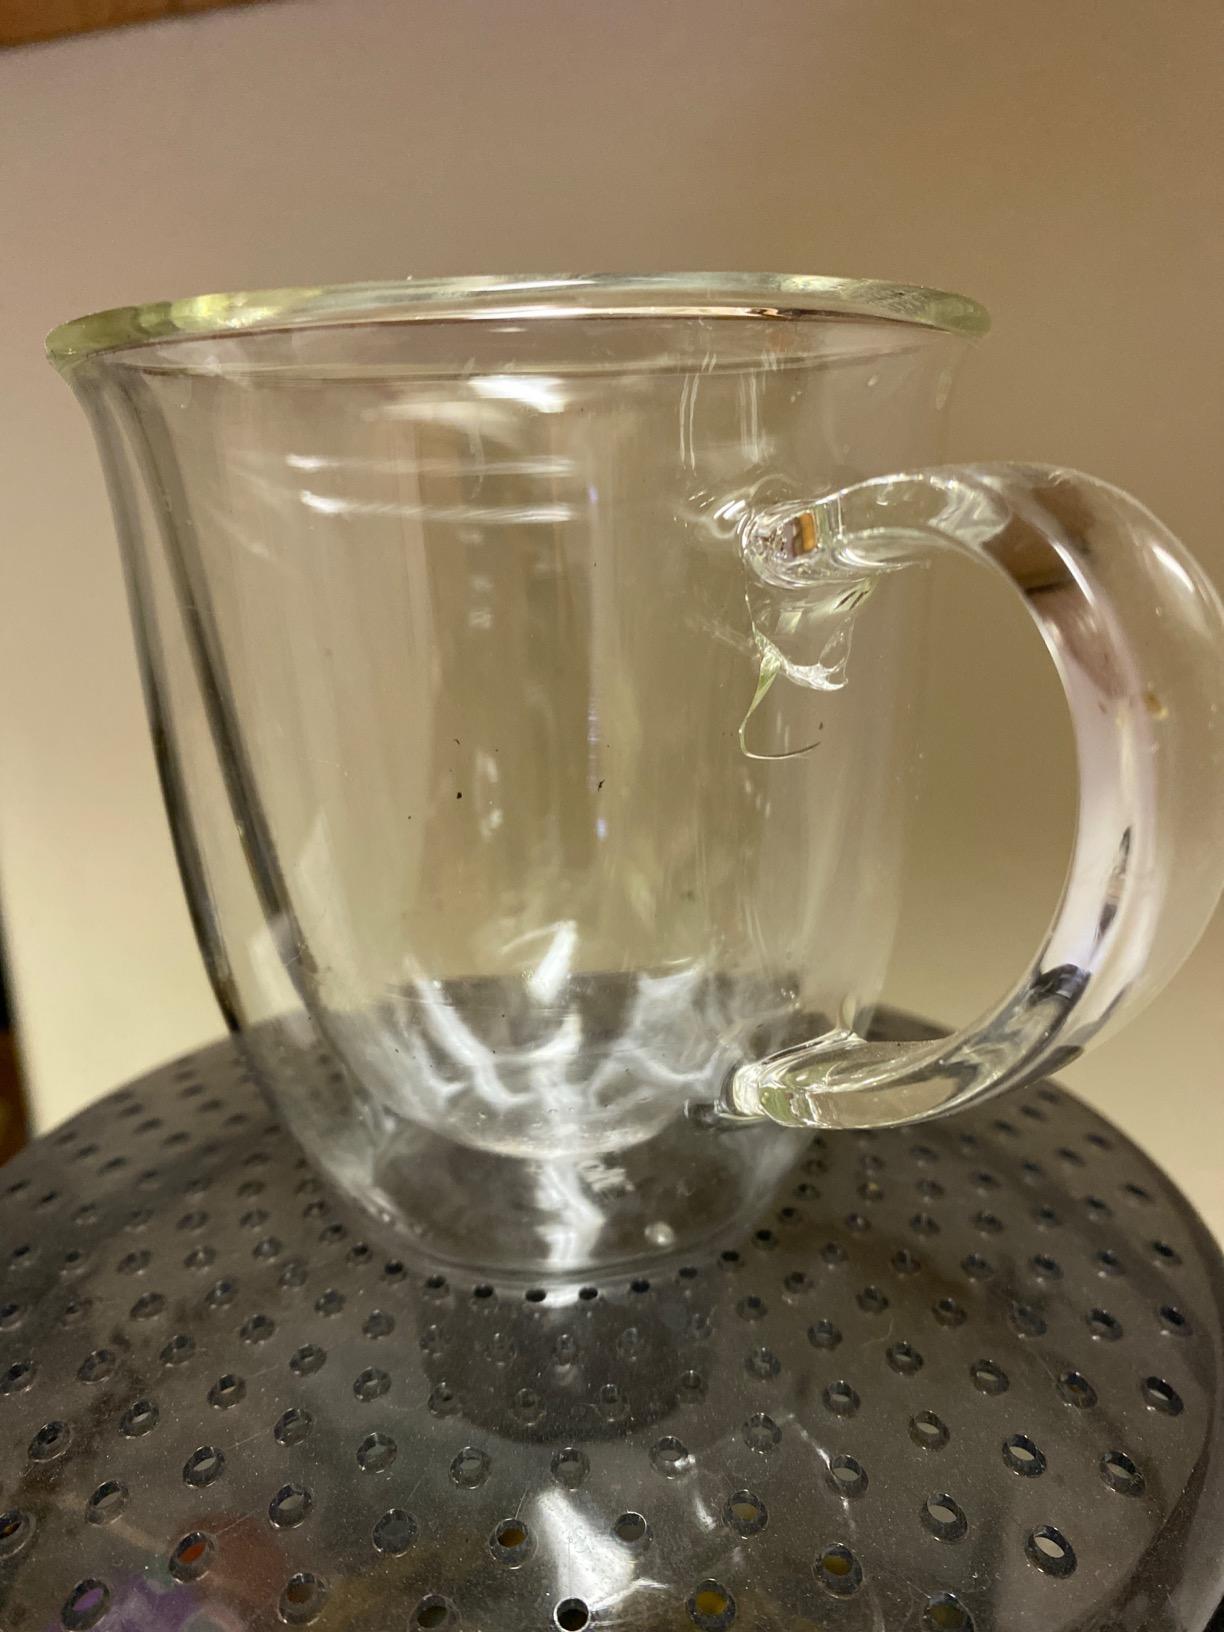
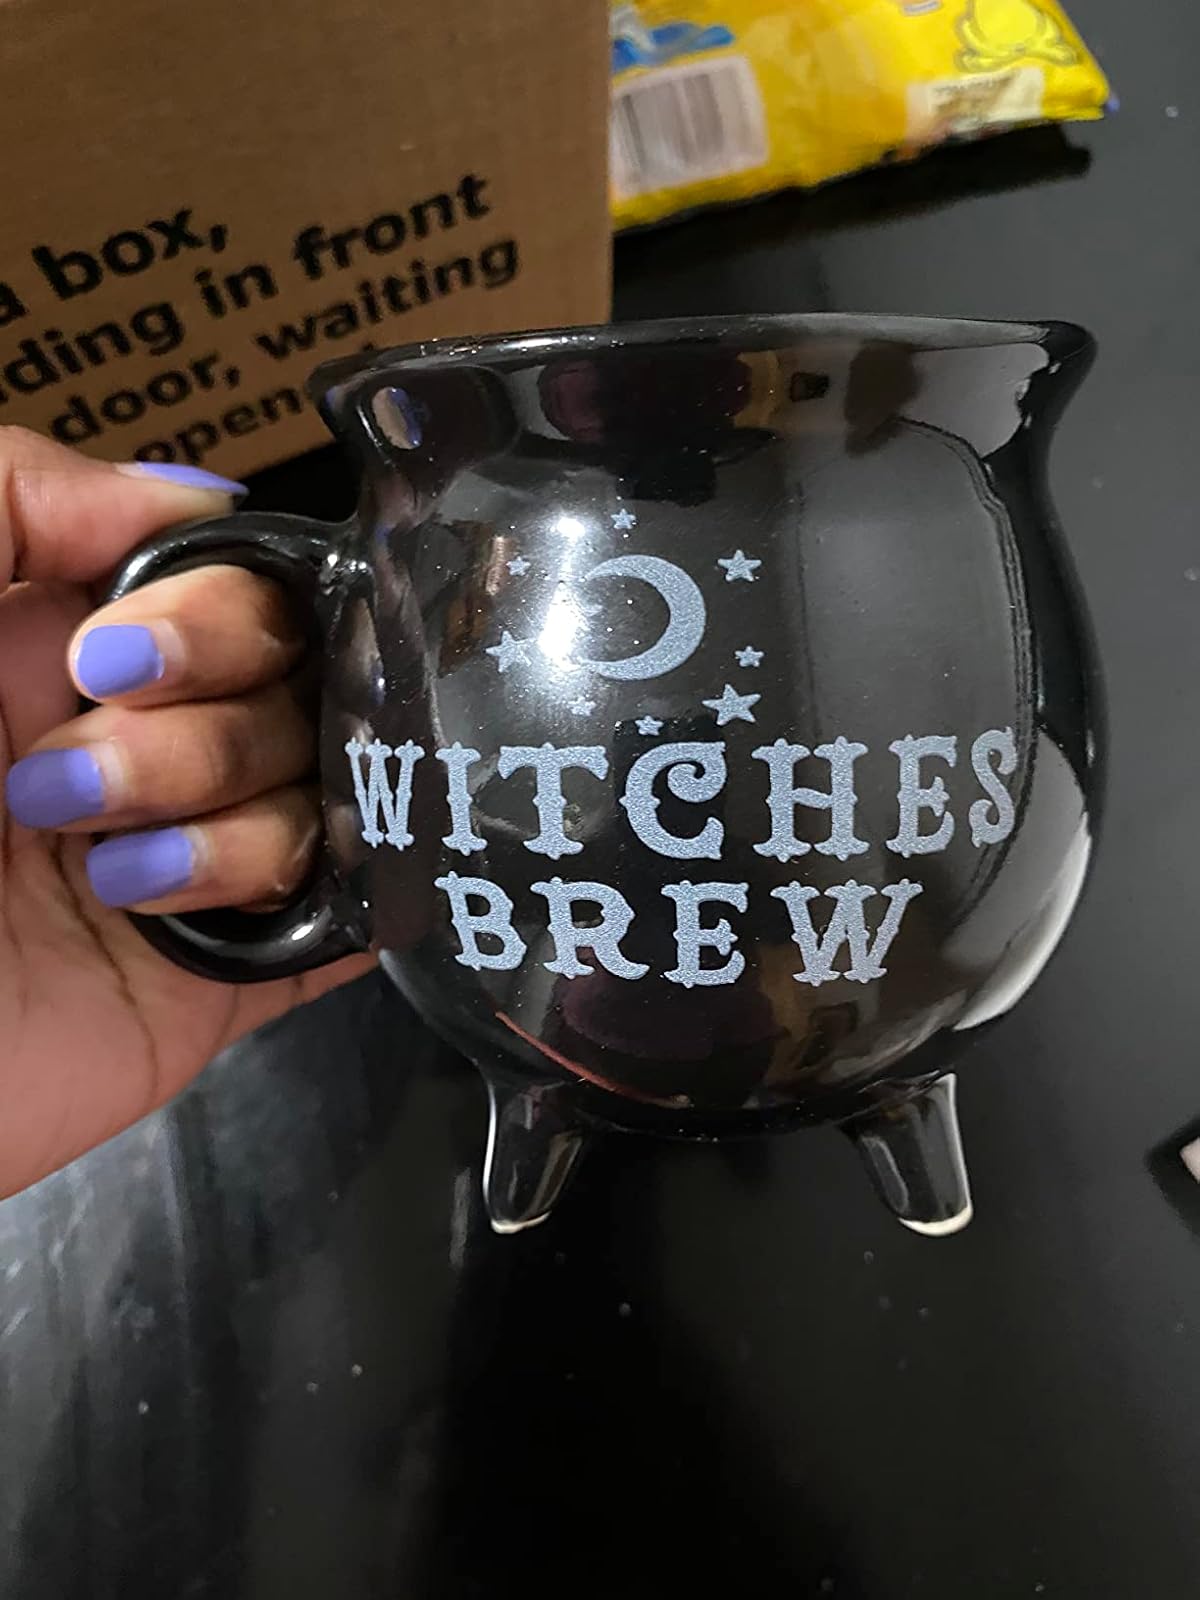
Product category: items_mug
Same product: no